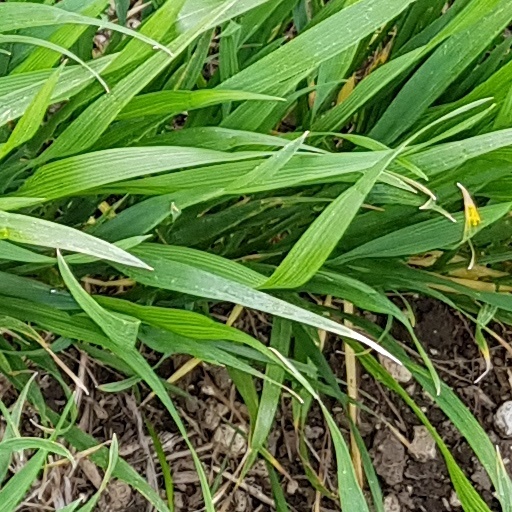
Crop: wheat